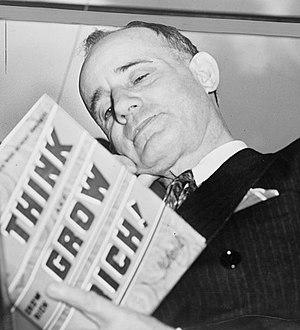
Napoleon Hill, né le 26 octobre 1883 et mort le 8 novembre 1970, est un auteur américain sur le développement personnel.